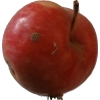
Label: Apple 10